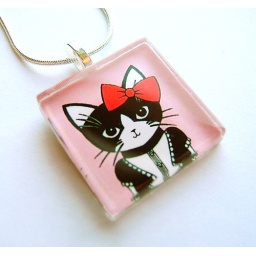
fancy kitty in red glass tile pendant necklace